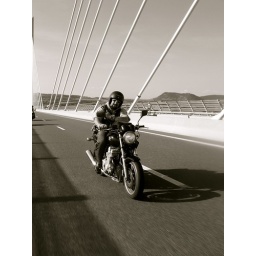
motorbike, the bridge in the sky